6th Heavy Anti-Aircraft Regiment, Royal Artillery

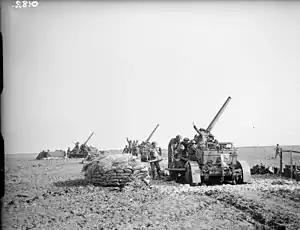
3-inch AA guns of 2 HAA Battery, deployed near BEF GHQ at Wanquetin, 19 October 1939.

The Battle of France began on 10 May with the German invasion of the Low Countries. The BEF followed the pre-arranged Plan D and advanced into Belgium to take up defences along the Dyle. 1 AA Brigade's role was to defend the routes forward, protecting roads and bridges, artillery concentrations, HQs and supply dumps. 6th HAA Regiment moved up as part of this advance, split into detachments. On 13 May, B Section of 12 Bty brought down a Junkers Ju 88, and later B and C Sections hit three low-flying Dornier Do 17s and believed they had brought one down. On 15 May B and D shot down another Ju 88.